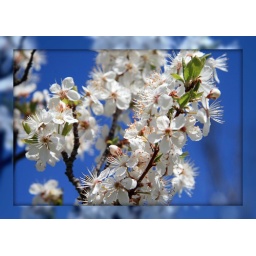
Pioneer fruit tree blooming on abandoned Doukabour farm land in Brilliant BC